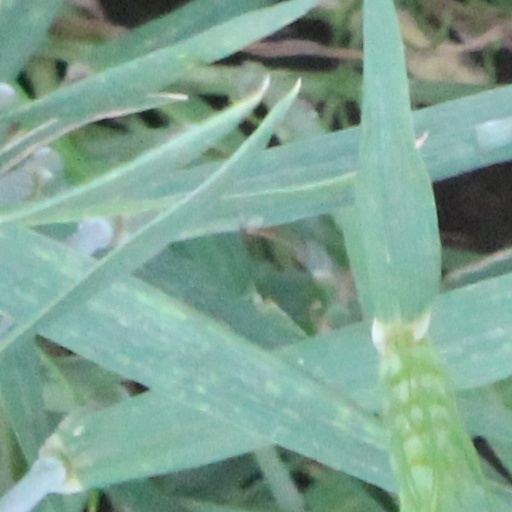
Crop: wheat